Great Migration (African American)

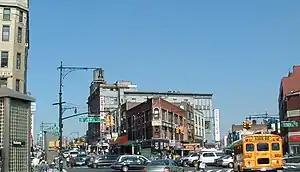
The Hub is the retail heart of the South Bronx, New York City.

Educated African Americans were better able to obtain jobs after the Great Migration, eventually gaining a measure of class mobility, but the migrants encountered significant forms of discrimination. Because so many people migrated in a short period of time, the African-American migrants were often resented by the urban European-American working class (many of whom were recent immigrants themselves); fearing their ability to negotiate rates of pay or secure employment, the ethnic whites felt threatened by the influx of new labor competition. Sometimes those who were most fearful or resentful were the last immigrants of the 19th and new immigrants of the 20th century.